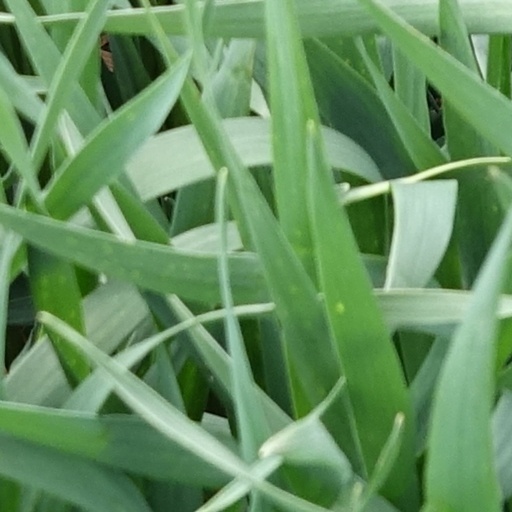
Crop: wheat